Racism in the Dominican Republic

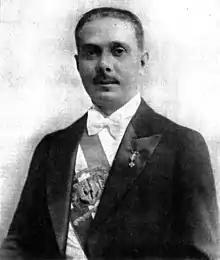
The Dominican dictator Rafael Leónidas Trujillo, who governed between 1930 and 1961, tenaciously promoted an anti-Haitian sentiment and used racial persecution and nationalistic fervor against Haitian migrants.

The Dominican Republic has a right of blood law, which bases nationality on ancestral lineage rather than land of birth. The country has a large population of Haitian migrant descendants who are not seen as citizens, and are considered "stateless" by some human-rights organizations. A 2013 study concluded that Dominican Republic was the second most xenophobic country in the Americas. When individuals in the country were asked who they wouldn't want as neighbors, 15-20% responded those of "another race".